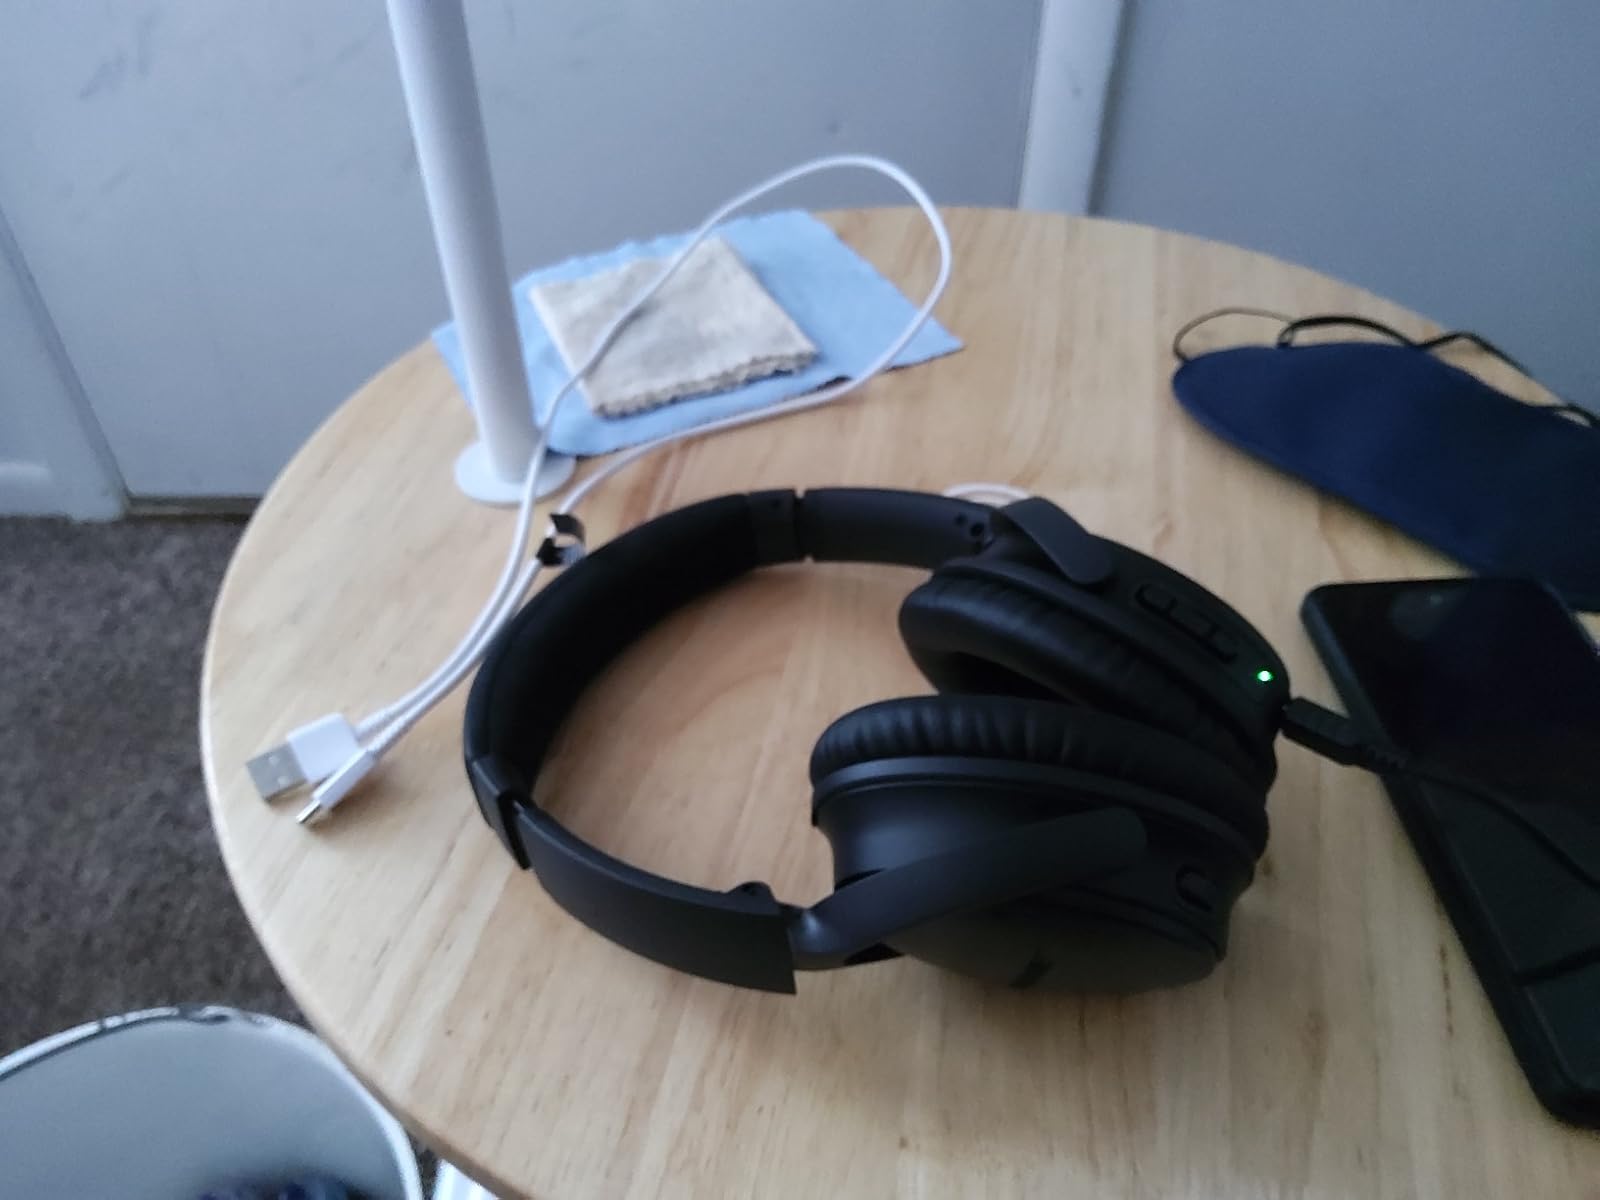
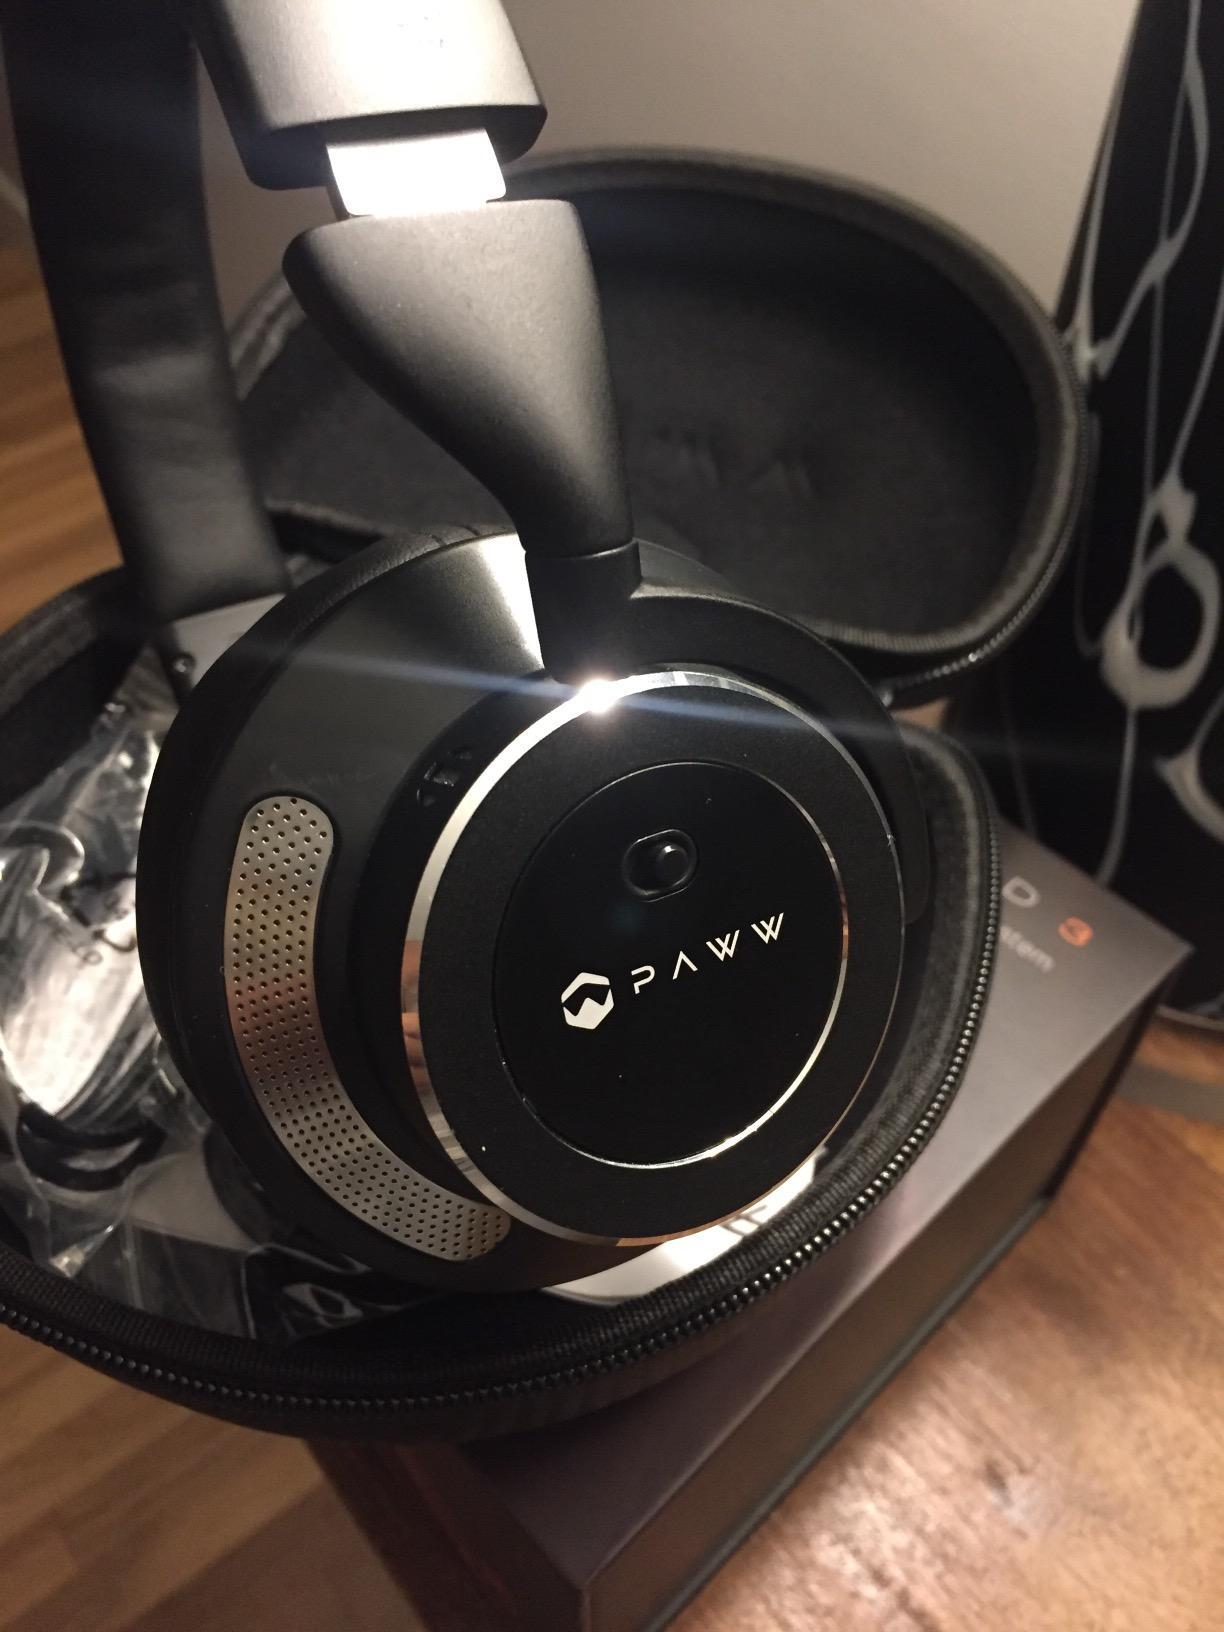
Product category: headphones
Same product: no